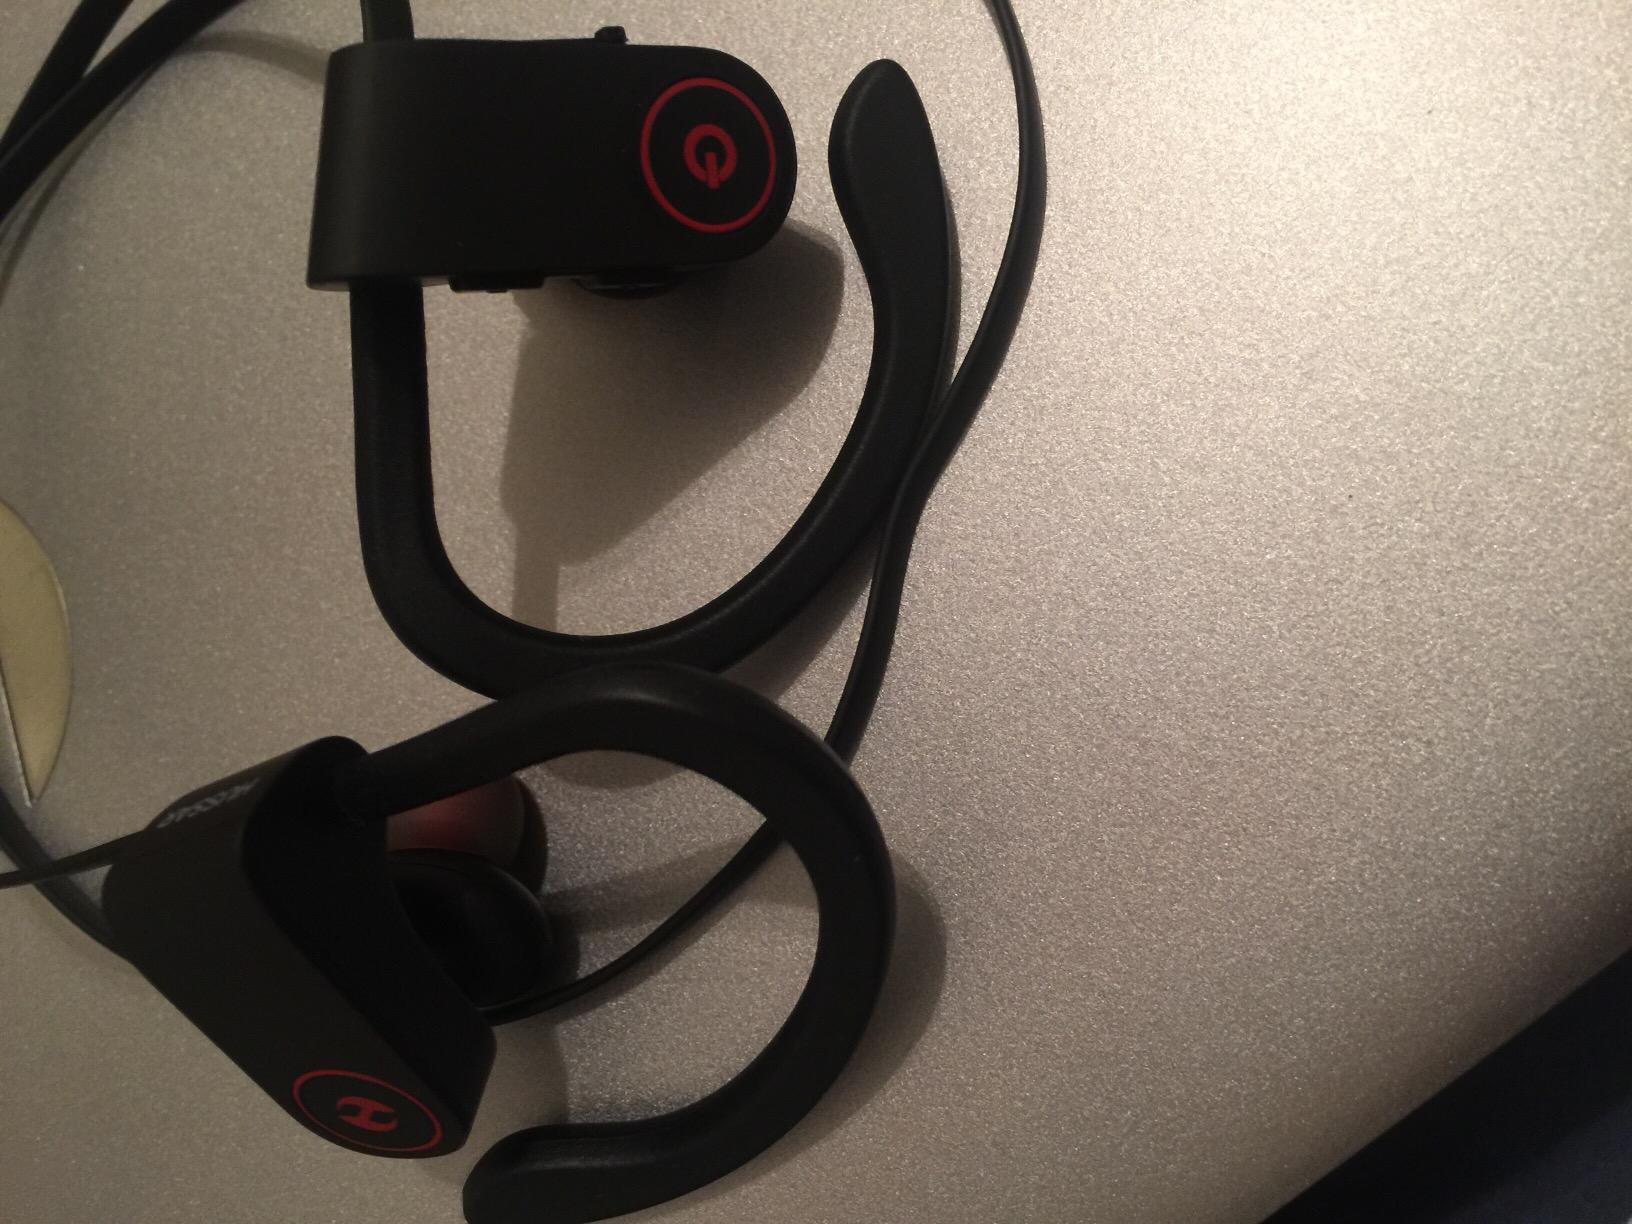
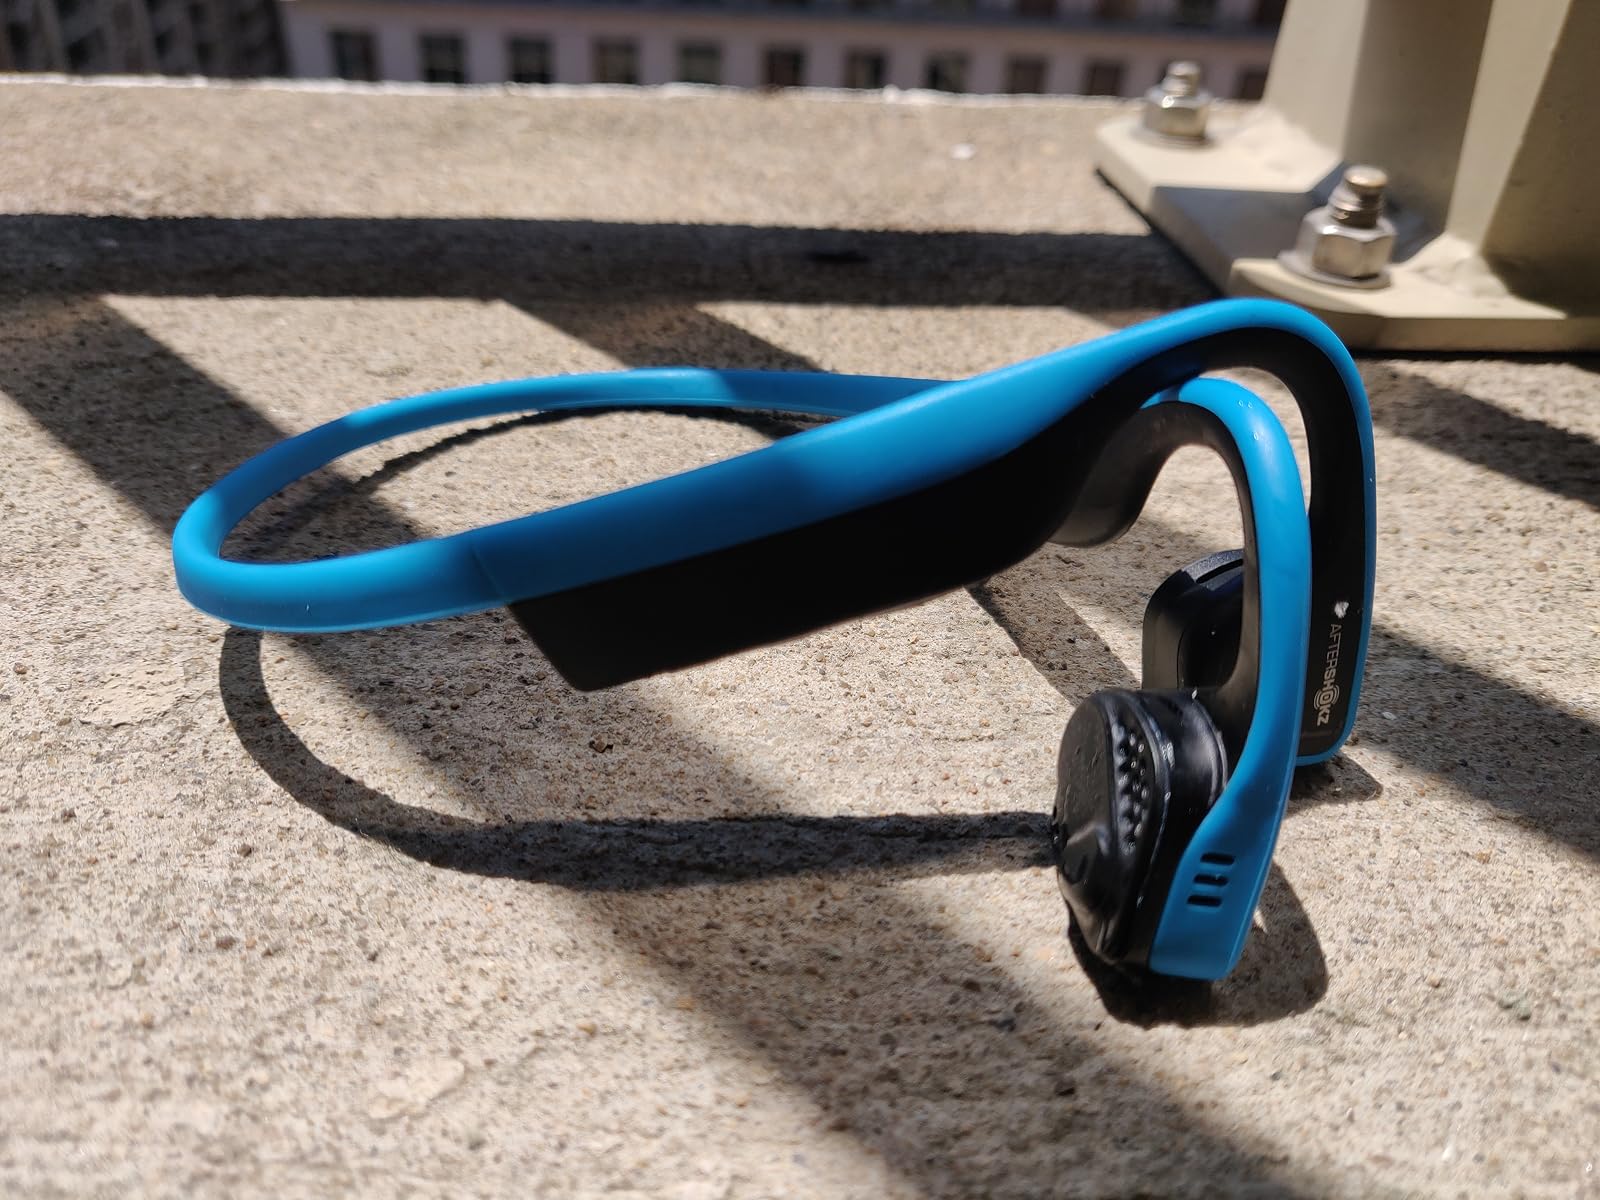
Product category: headphones
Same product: no